Bangalore Medical College and Research Institute

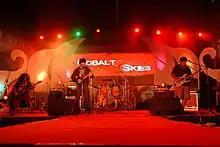
Cobalt Skies 2012

BMCRI annually holds an inter-collegiate fest called "Cobalt Skies" in October. Spread out over 3 days, it is one of the biggest college festivals in Karnataka. The festival draws the best talents of India to its competitions, covering areas ranging from music and drama to literary games and quizzing. There are several events focused on building social responsibility amongst the youth. Professional shows and workshops by groups are an added attraction.